List of UFO members

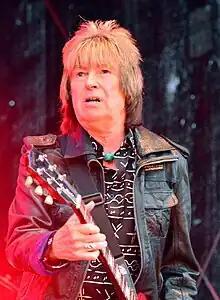
Paul Raymond was a member from 1976 until his death in 2019, over four tenures

On 13 July 1973, Scorpions guitarist Michael Schenker substituted for Marsden on a German tour, and later joined as a full member. Paul Chapman was added as a second guitarist following the release of "Phenomenon" on 10 May 1974, although he would leave the following 30 December after failing to turn up for a show. Danny Peyronel was added as the band's first keyboardist in August 1975, featuring on their fifth album "No Heavy Petting". In August 1976, Peyronel was replaced by Savoy Brown's Paul Raymond, who also contributed rhythm guitar to the band. Due to increased problems stemming from his alcohol abuse, Schenker quit UFO after a show on 29 October 1978, with Chapman returning to take his place shortly after.